Neuthal railway station

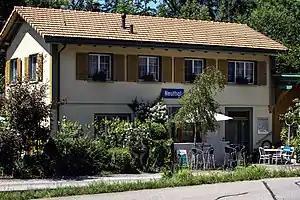
The former station building, now a restaurant, in 2013

Neuthal railway station is a railway station in the municipality of Bäretswil, in the Swiss canton of Zürich. It is located on the standard gauge Uerikon–Bauma line of the Sursee-Triengen-Bahn. There is no daily passenger service over the line, but the Dampfbahn-Verein Zürcher Oberland heritage railway operates seasonal excursion service between and . The station building itself is now the home of the Wildi Bistro-schuppe restaurant.